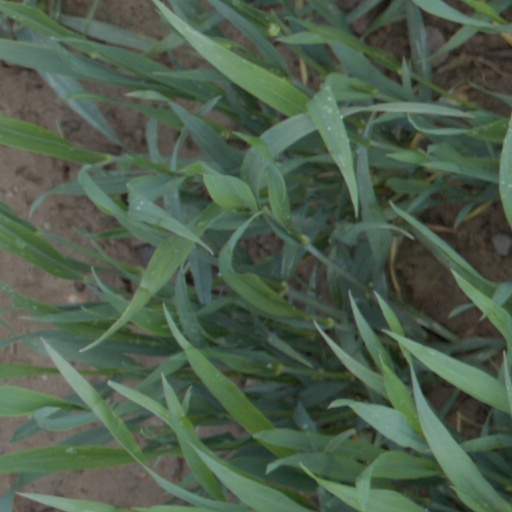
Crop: wheat